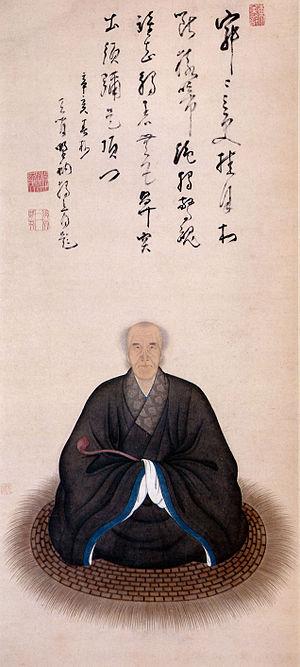
Obaku Dokuryu est un poète, peintre, moine et érudit japonais de la période Edo.